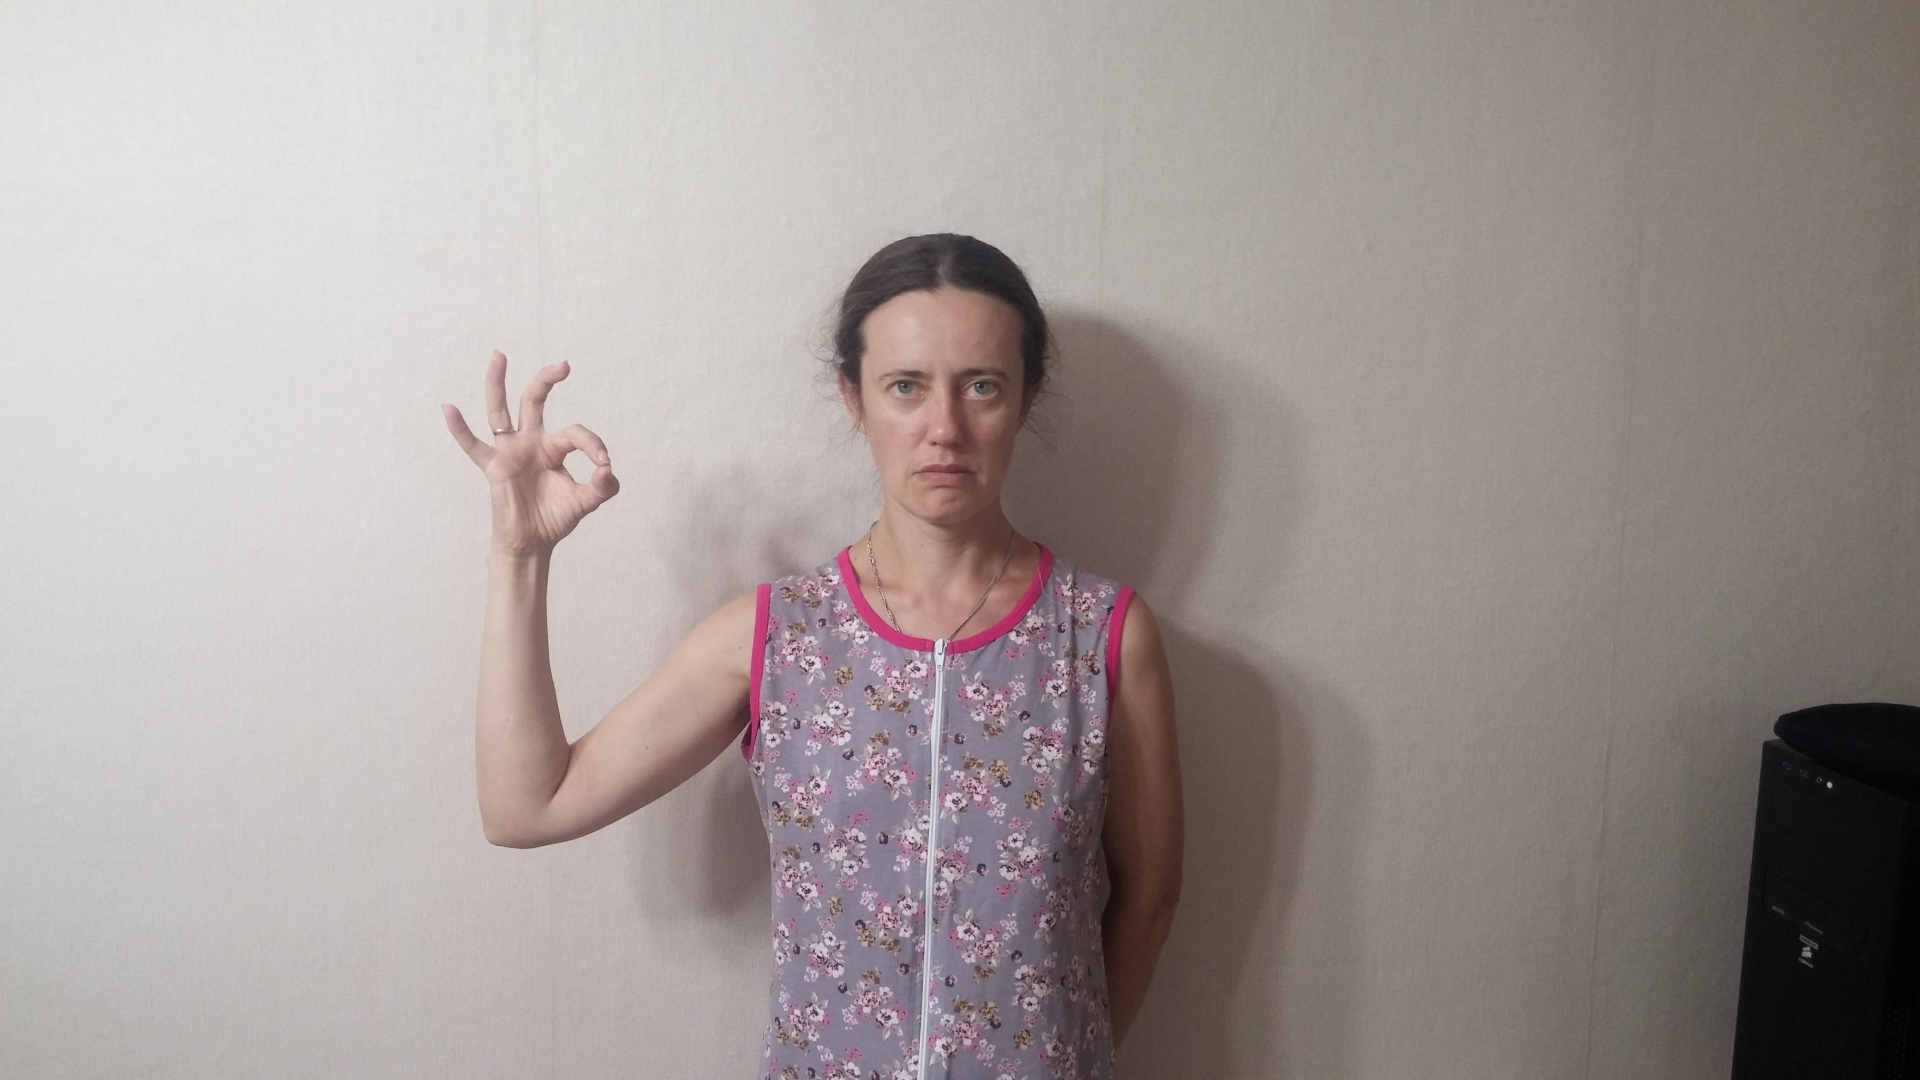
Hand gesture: ok